Beitou Refuse Incineration Plant

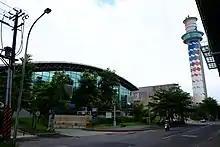

The Beitou Refuse Incineration Plant is an incinerator in Zhoumei Borough, Beitou District, Taipei, Taiwan.